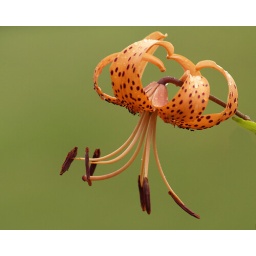
This tiger lily is in our front yard - the green background is our neighbour's grass across the street.